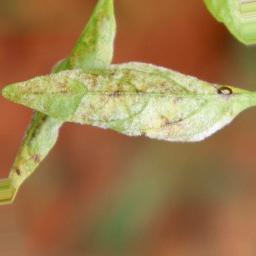
Label: powdery mildew